Artillery Command (Italy)

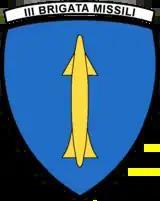
The 3rd Missile Brigade "Aquileia" gave birth to the Army-wide Artillery Command.

The Artillery Command performs training functions through the training regiment and operational functions through three artillery regiments, a regiment for NBC defense and the regiment for operational communication at its dependencies.